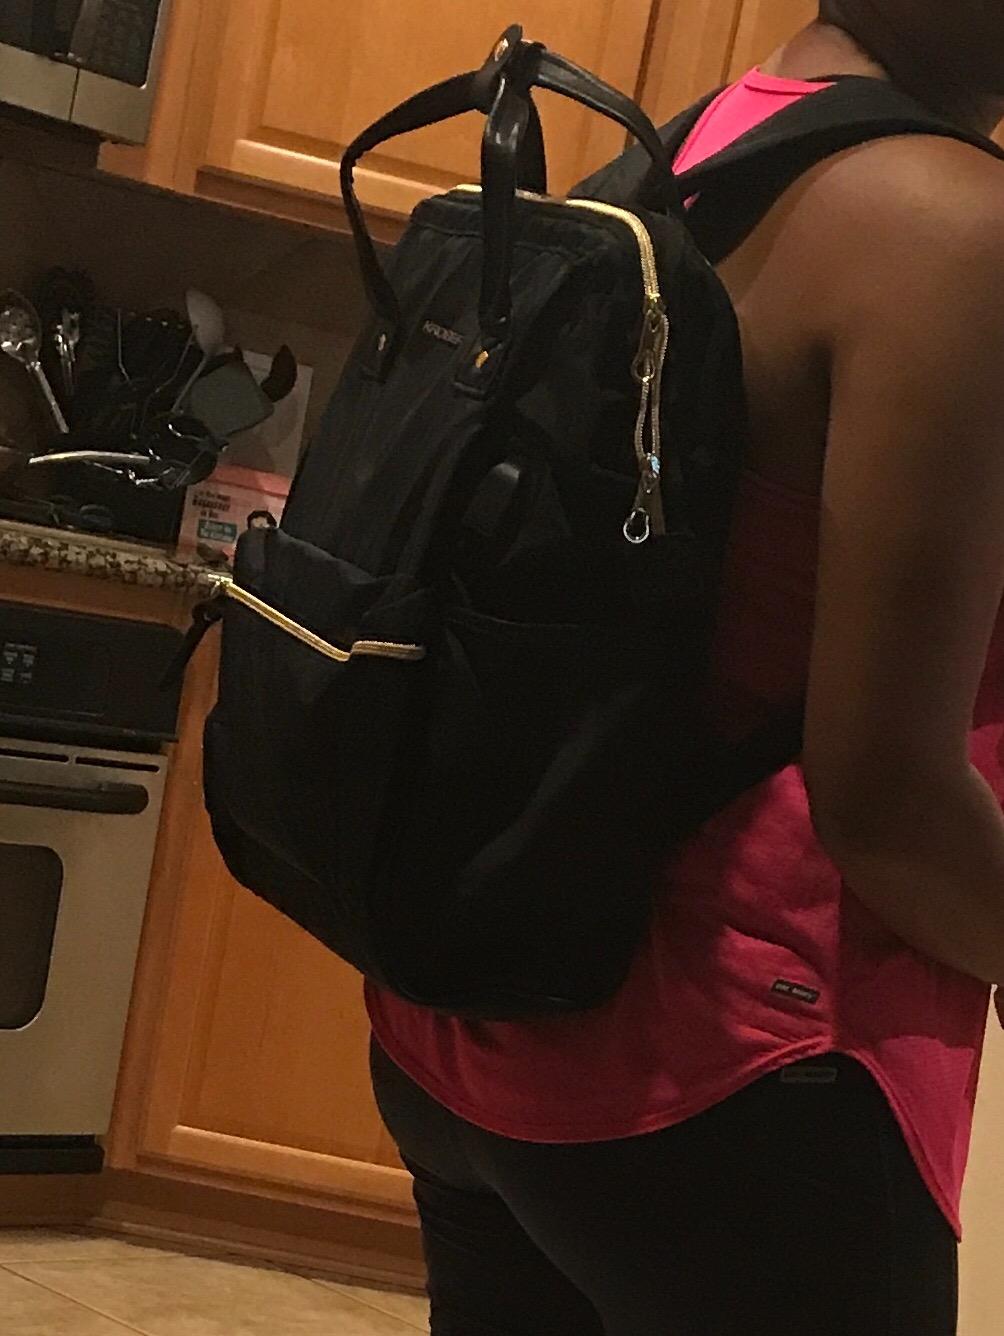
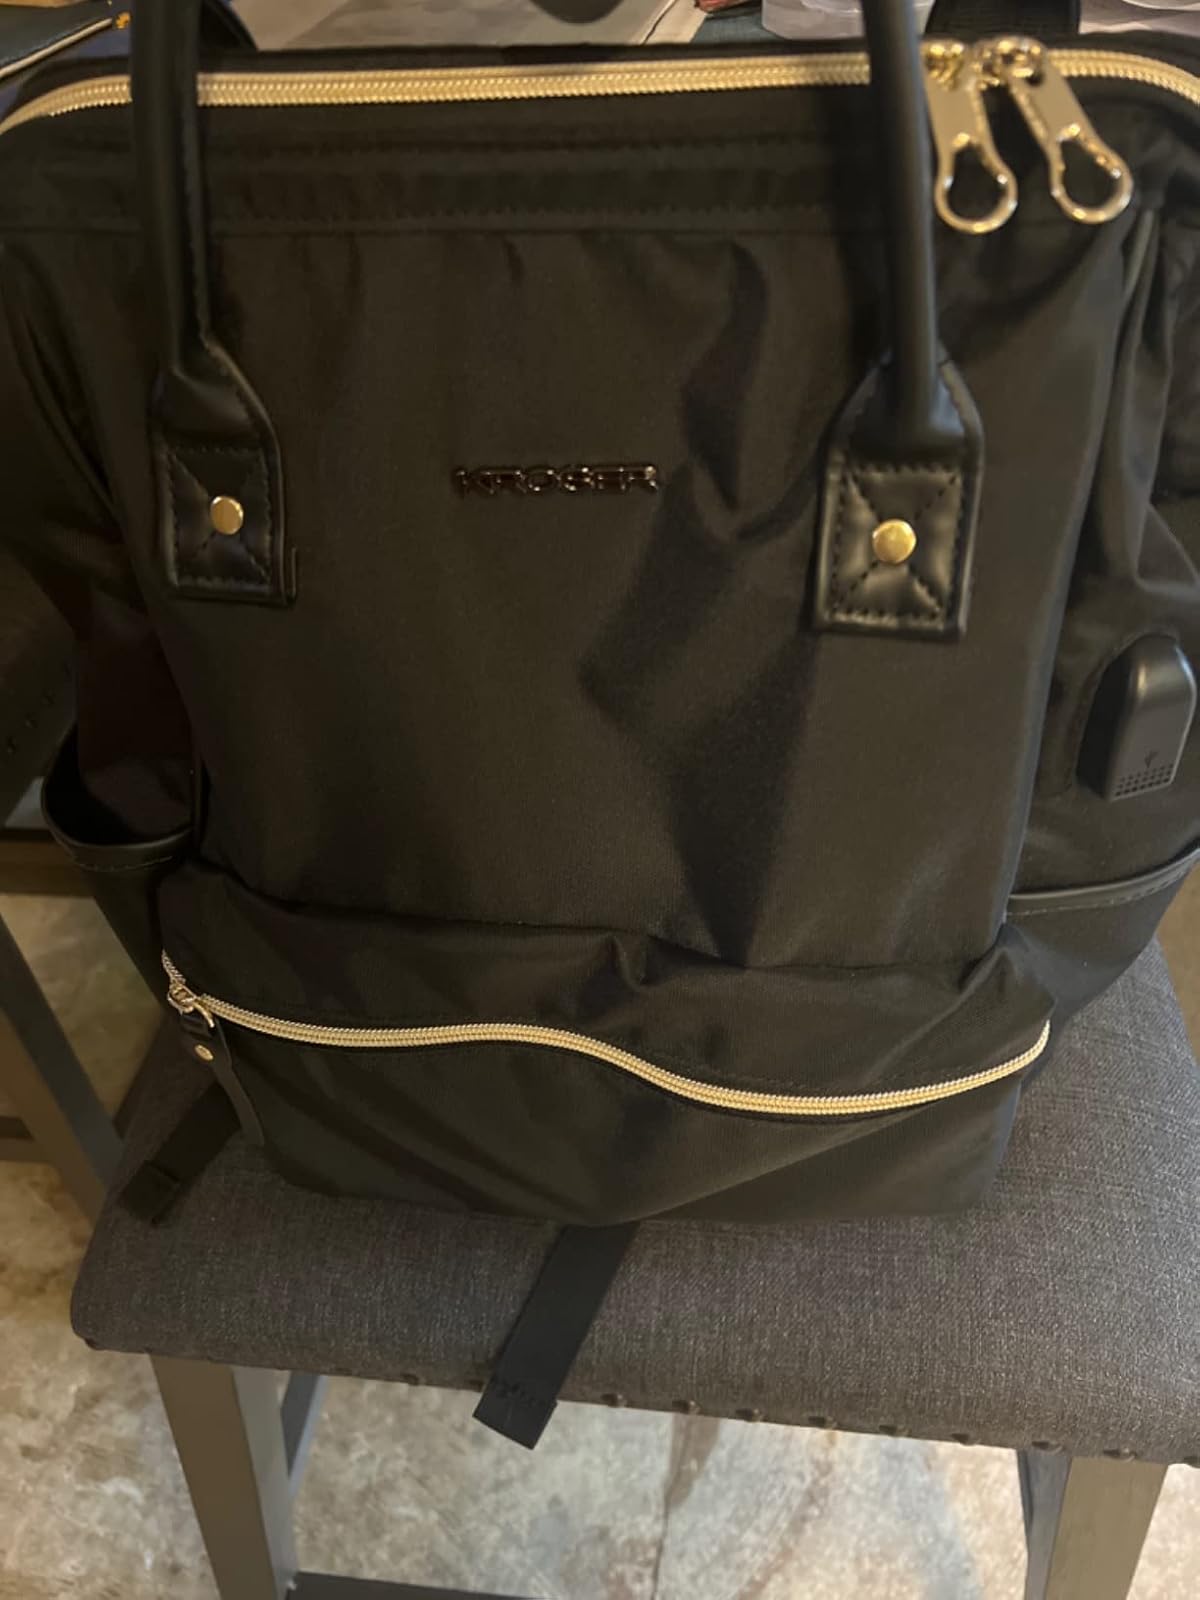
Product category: bag
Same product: yes